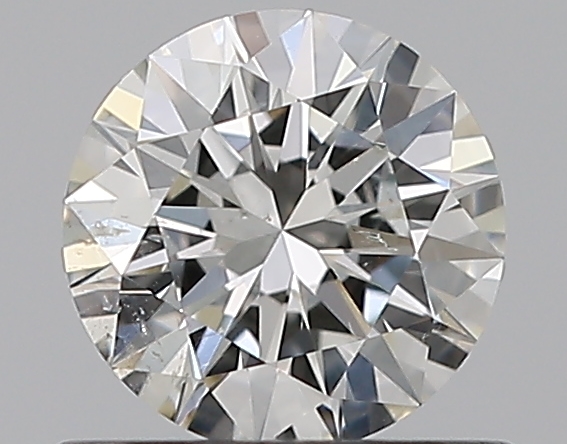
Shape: round
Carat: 0.56
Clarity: SI2
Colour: G
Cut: EX
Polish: EX
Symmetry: EX
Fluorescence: N
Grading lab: GIA
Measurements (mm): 5.34 x 5.36 x 3.26